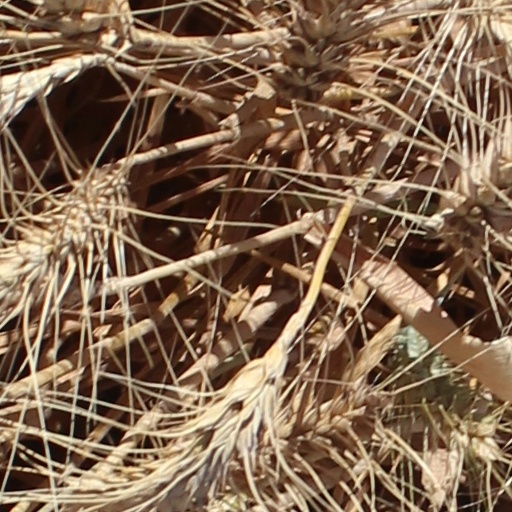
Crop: wheat